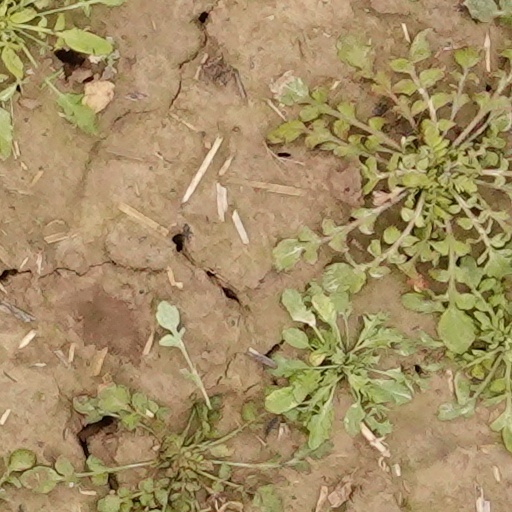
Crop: wheat